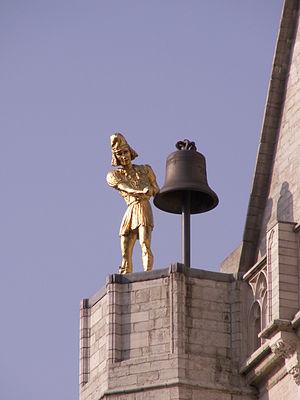
Jacquemart de la Collégiale Saint Pierre à Louvain (Belgique) Cliché personnel (18.03.2006)
Louvain est une ville néerlandophone de Belgique située en Région flamande, chef-lieu de la province du Brabant flamand et chef-lieu de l'arrondissement qui porte son nom. Elle est arrosée par la Dyle, affluent du Rupel. Au 1ᵉʳ novembre 2016 Louvain comptait 100 244 habitants.
Un jacquemart, jacquemard ou jaquemart est un automate d'art représentant un personnage sculpté en bois ou en métal, qui indique les heures en frappant une cloche avec un marteau.
Jérôme de Waerseghere fut le 38ᵉ abbé de Parc, de 1719 à sa mort, en 1730. Parc est une abbaye prémontrée située dans le Brabant flamand, en Belgique, près de Louvain, fondée en 1129 et toujours en activité. La devise de cet abbé fut : « Deus verax ». Durant son abbatiat, en 1726 précisément, l'abbaye regroupait 51 religieux.